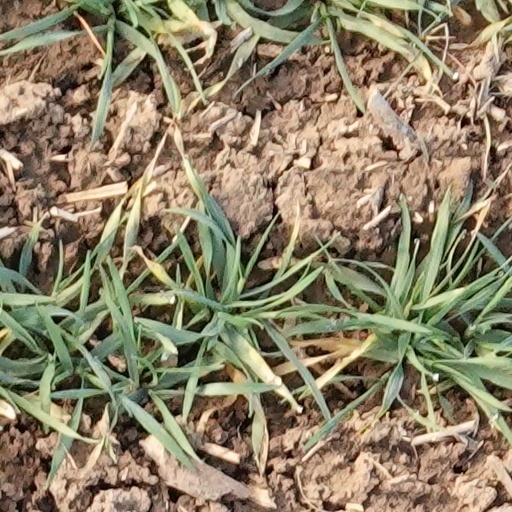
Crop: wheat